1920 Summer Olympics

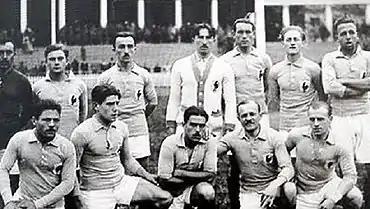
The France national football team at the 1920 Olympics.

There were 162 events in 28 disciplines that were part of the Olympic program in 1920. The number of events in each discipline is noted in parentheses.